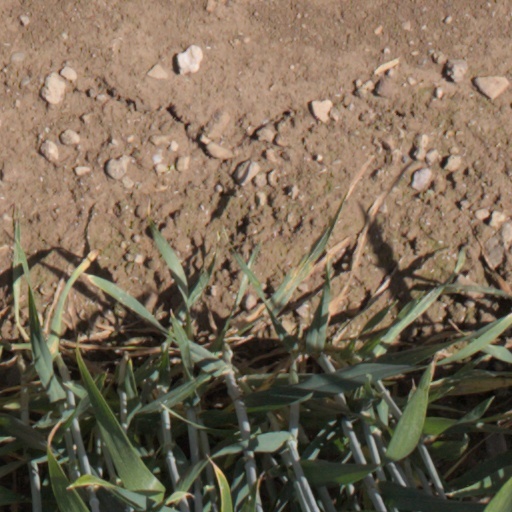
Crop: wheat